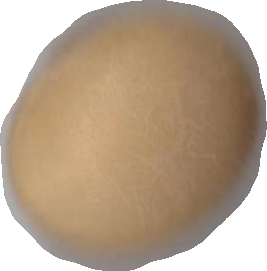
Variety: Dega